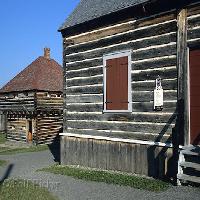
Weather: sun or clear